Broad Street (Manhattan)

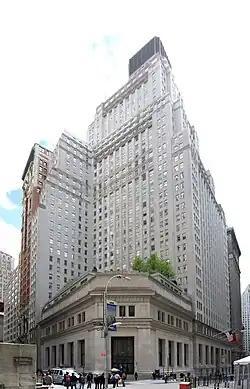
15 Broad Street

The Broad Exchange Building at 25 Broad Street was built in 1900 to provide office space for financial companies including Paine Webber. At the time of its completion it was the largest office building in Manhattan. In 1903, NYSE moved into new quarters at 18 Broad Street, between the corners of Wall Street and Exchange Place.